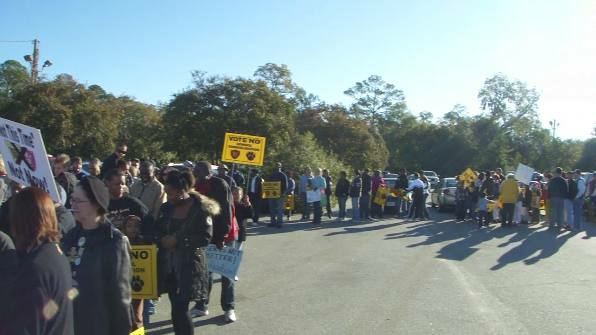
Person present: Yes